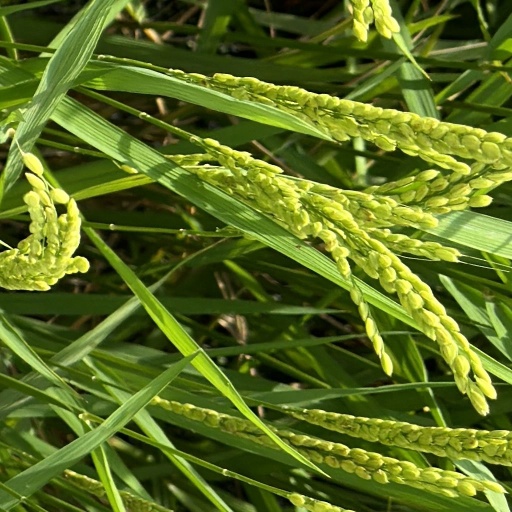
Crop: rice